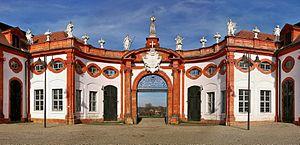
Le château de Seehof est l'ancienne résidence d'été des princes-évêques de Bamberg. Il se trouve à cinq kilomètres à l'est de Bamberg, en Franconie, et appartient aujourd'hui à la commune de Memmelsdorf. Il est entouré d'un parc de vingt-et-un hectares, autrefois de style baroque. Des bassins réservés à la pisciculture s'y trouvent.